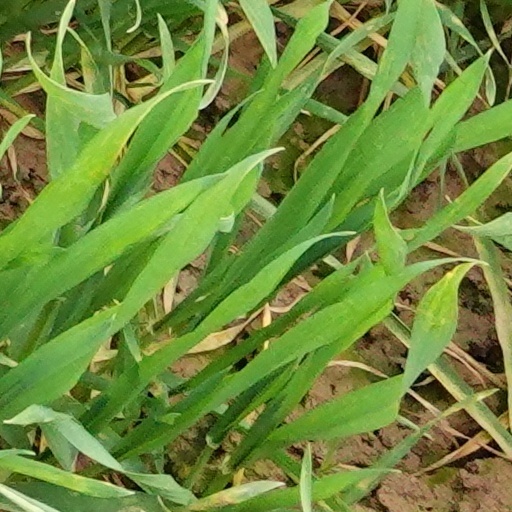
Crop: wheat